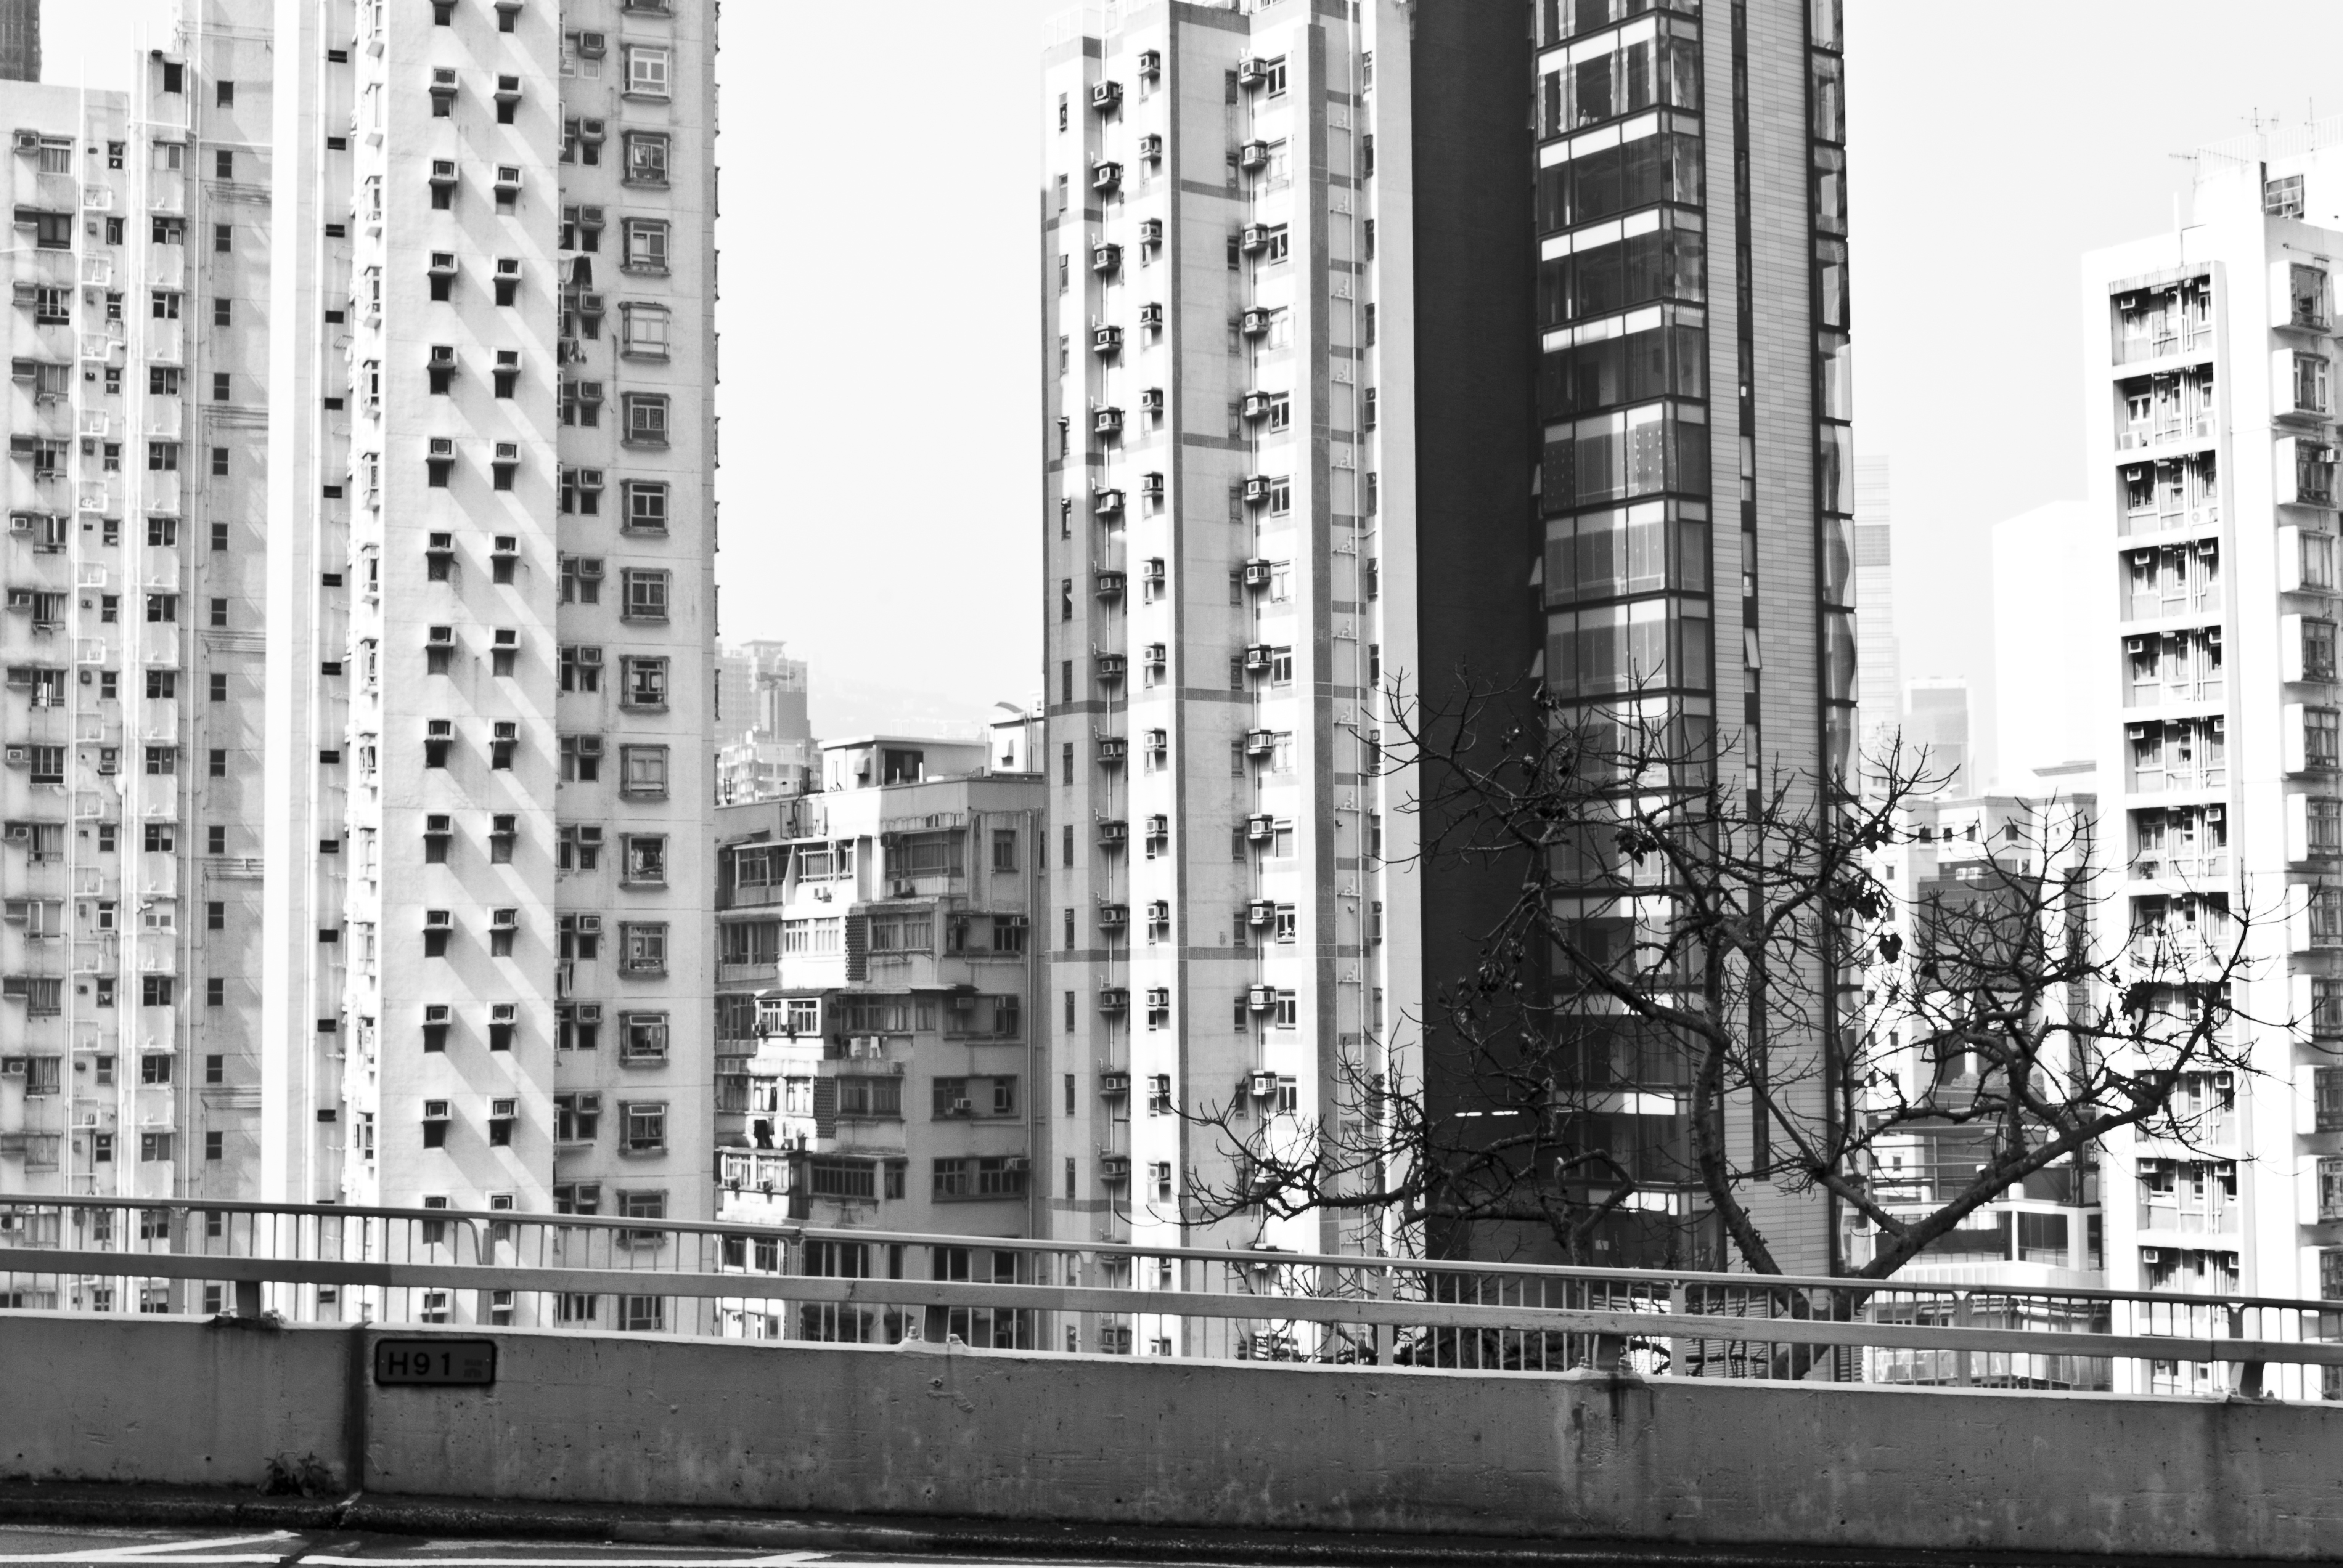
black and white, architecture, skyline, roof, building, city, skyscraper, cityscape, downtown, line, tower, facade, monochrome, tower block, hong kong, apartments, infrastructure, scaffolding, china, metropolis, condominium, neighbourhood, urban area, monochrome photography, residential area, human settlement, metropolitan area, brutalist architecture